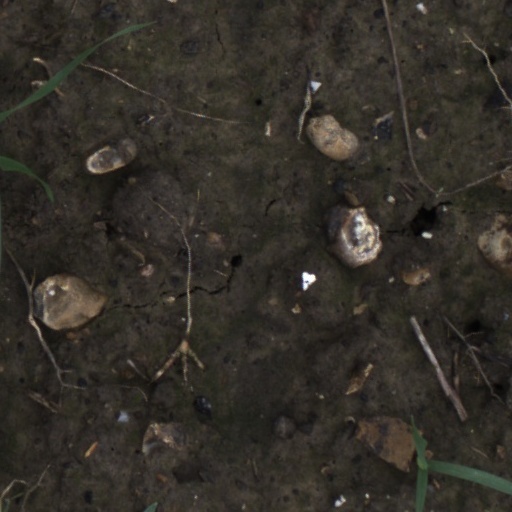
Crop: wheat